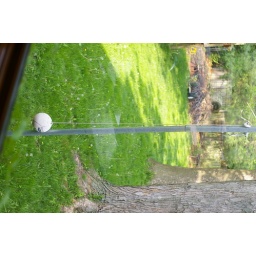
oops... sideways....it's an unnatural tether ball pole surrounded by beautiful trees. it's worn by the rain; deflated; sapped of color.